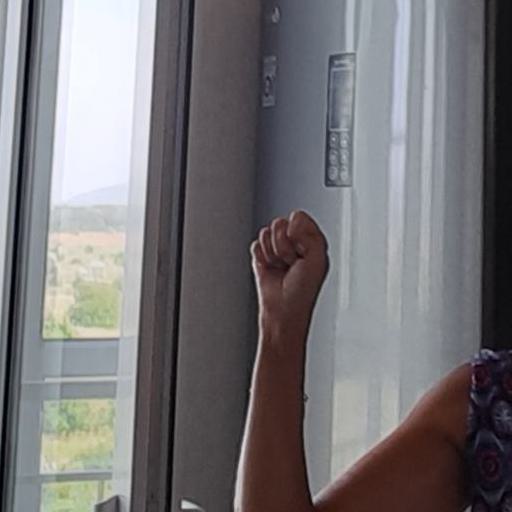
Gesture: fist